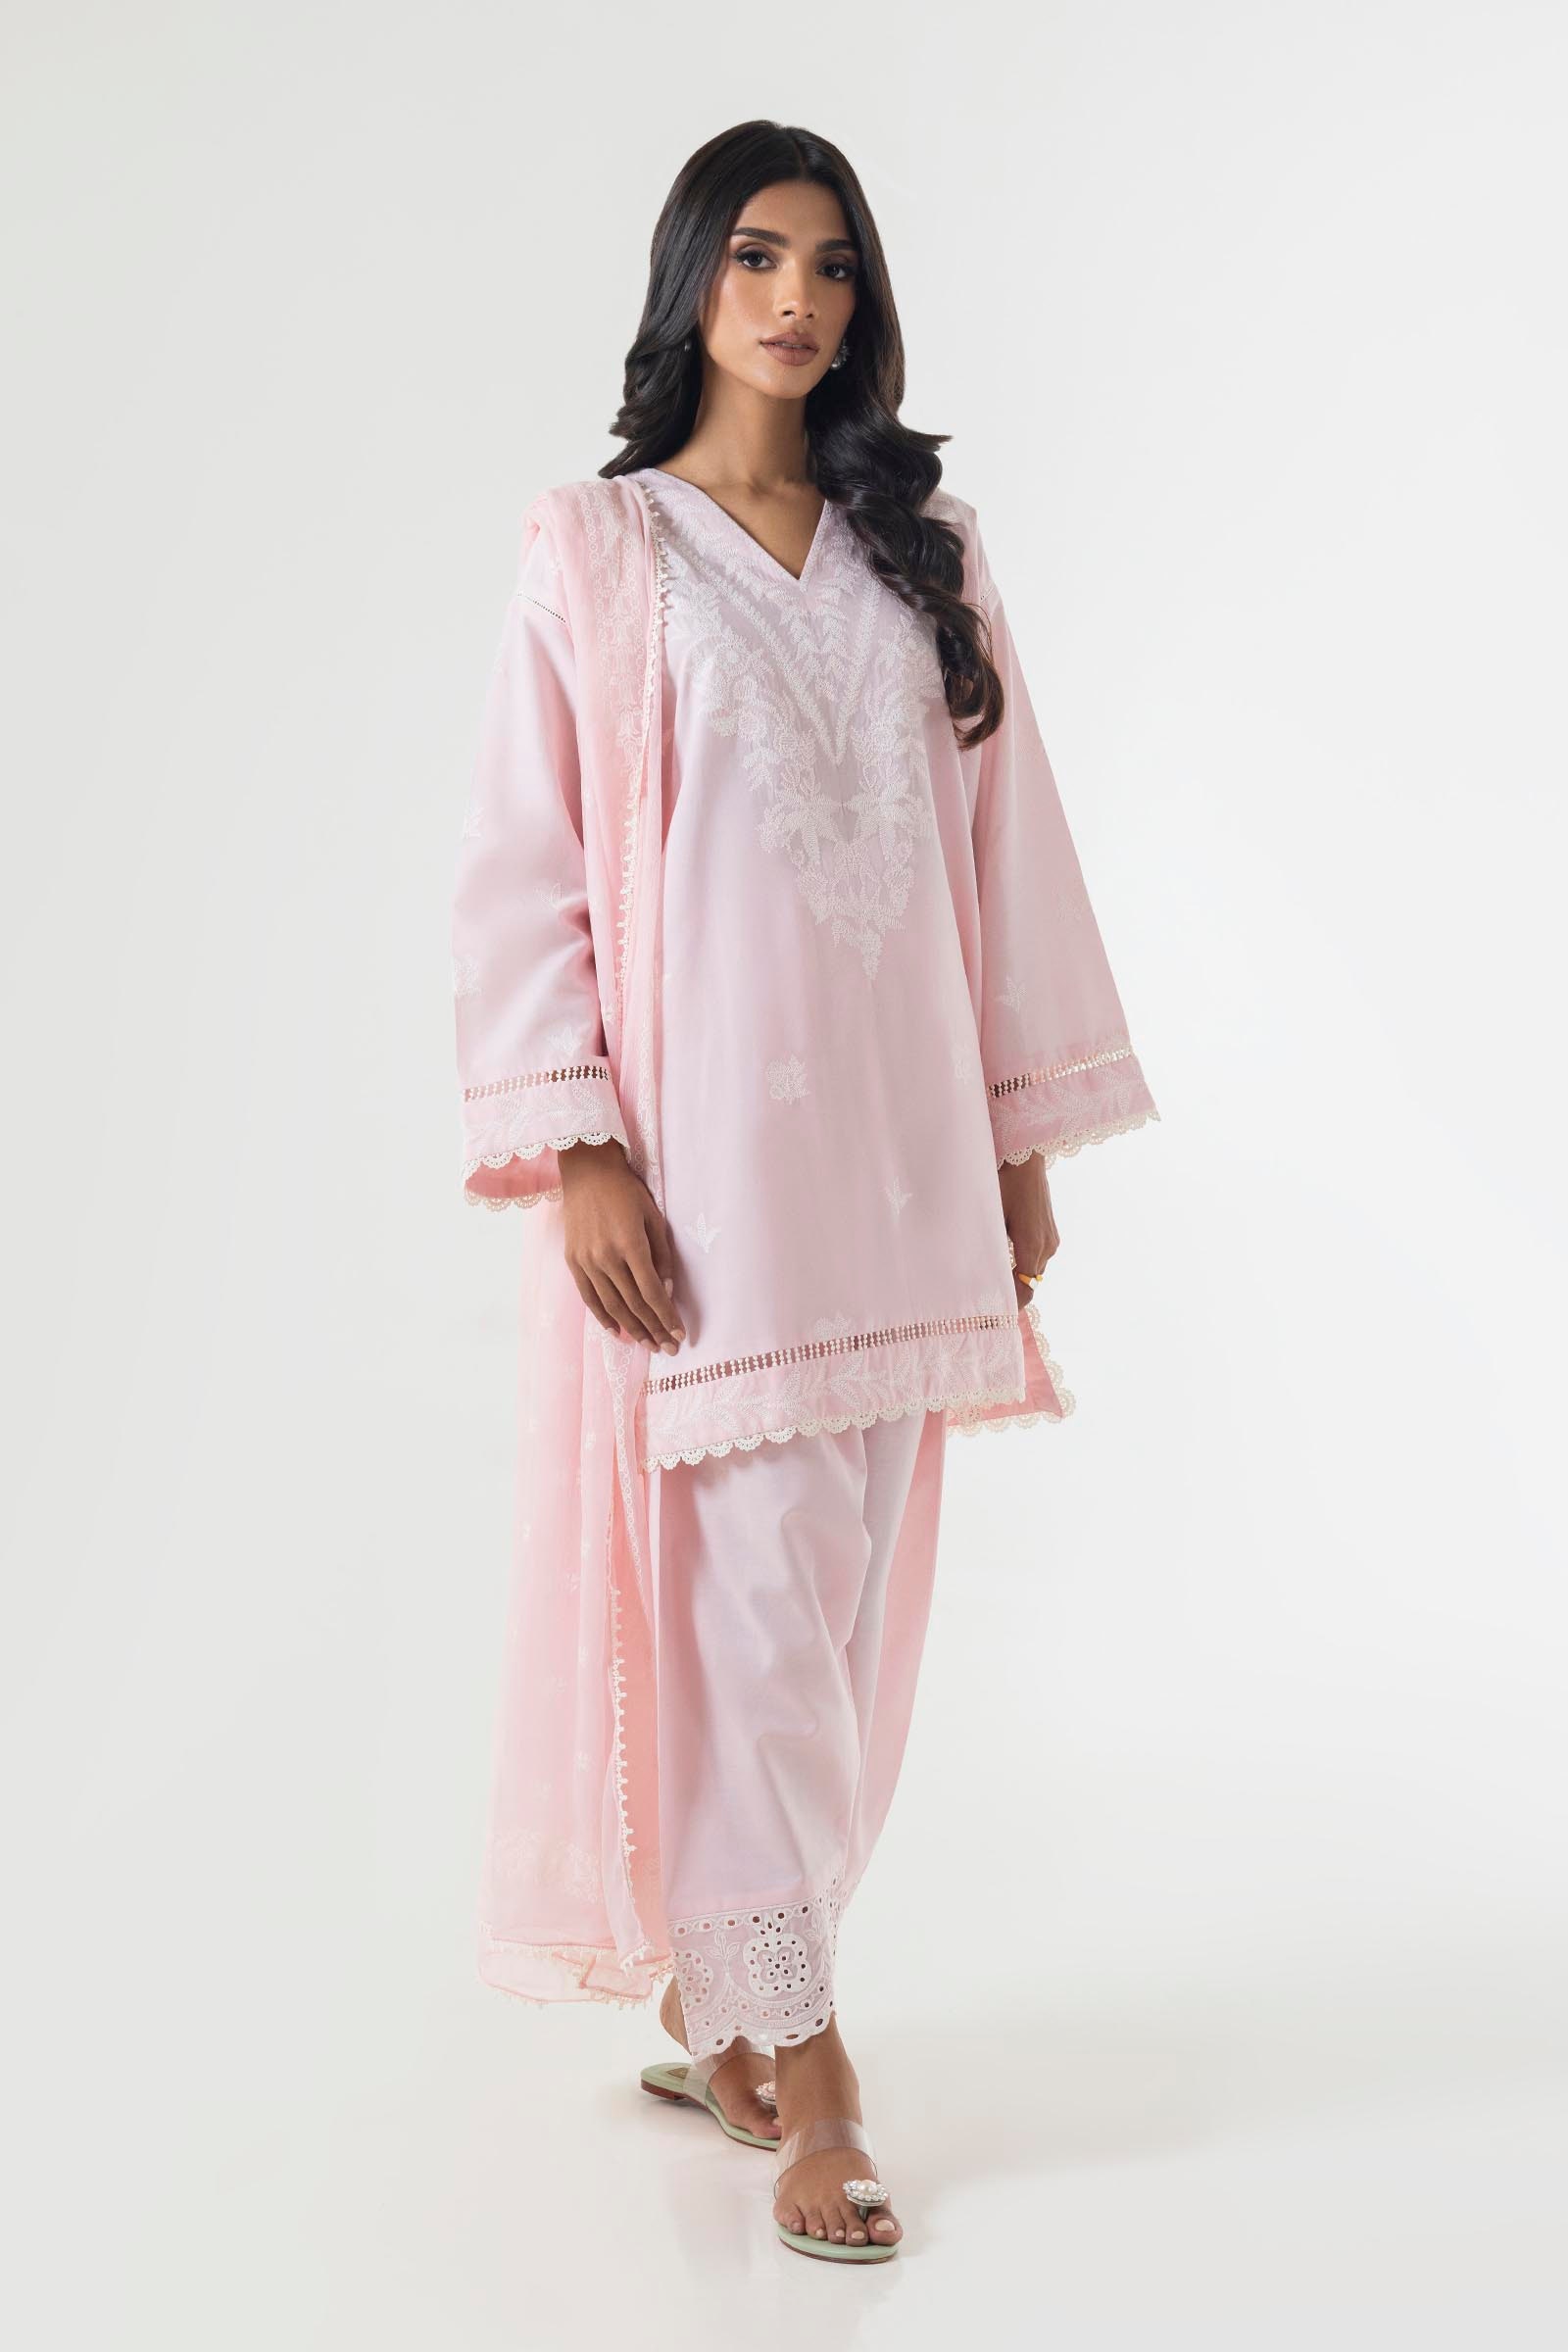
pink karla embroidered tunic